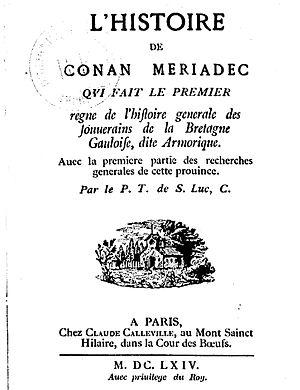
Toussaint de Saint-Luc, L'histoire de Conan Mériadec qui fait le premier règne de l'histoire générale des souverains de la Bretagne gauloise, dite Armorique
La mythologie bretonne constitue le fonds des croyances de la Bretagne. Les peuples celtes d'Armorique connaissent probablement avec leur mythologie celtique plusieurs divinités et créatures spécifiques associées à des cultes de la nature, dont on retrouve quelques traces chez certains saints bretons. Ce fonds mythologique est accepté par les Romains puis nettement christianisé, provoquant la perte irrémédiable des grands récits et la destruction ou la conversion des lieux de culte païens. Le mythe du roi Brutus est promu pour attribuer des origines troyennes aux Bretons, avant d'être concurrencé par celui de Conan Mériadec au Xᵉ siècle, qui explique la christianisation de la région et sa langue. Les migrations des Bretons depuis la Grande-Bretagne à partir du IVᵉ siècle voient les mêmes croyances chrétiennes s'implanter de part et d'autre de la Manche, avec un probable retour de la matière de Bretagne. La légende arthurienne est fortement diffusée dans le duché de Bretagne au Moyen Âge, à travers notamment les poèmes de Marie de France.
Conan Mériadec est un roi légendaire de la Bretagne romaine.